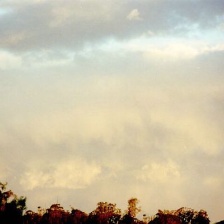
Cloud type: Nimbostratus